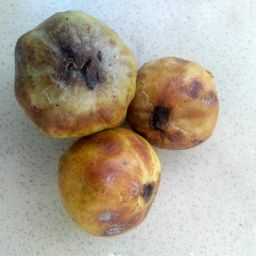
Fruit: Guava
Quality: Bad